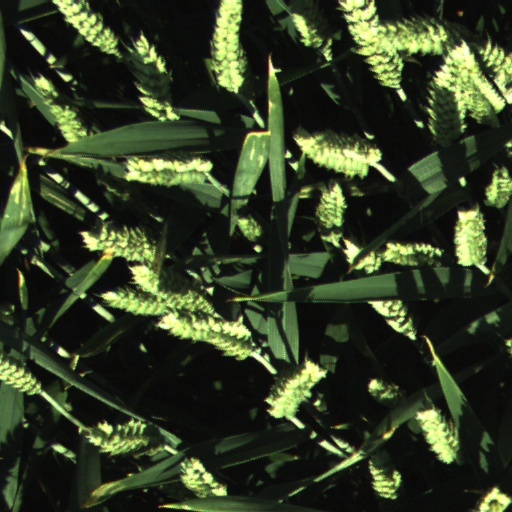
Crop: wheat